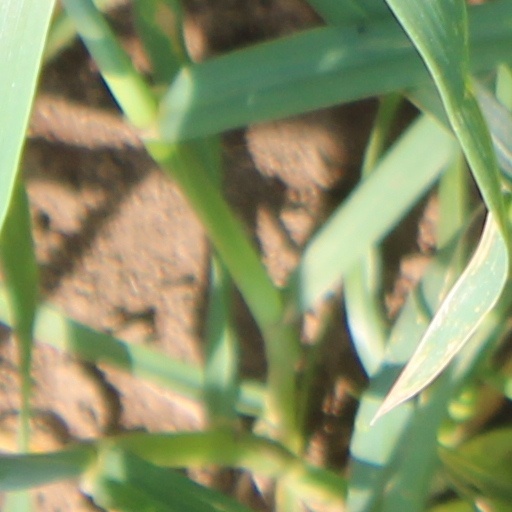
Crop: wheat